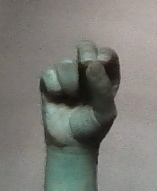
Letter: gaaf